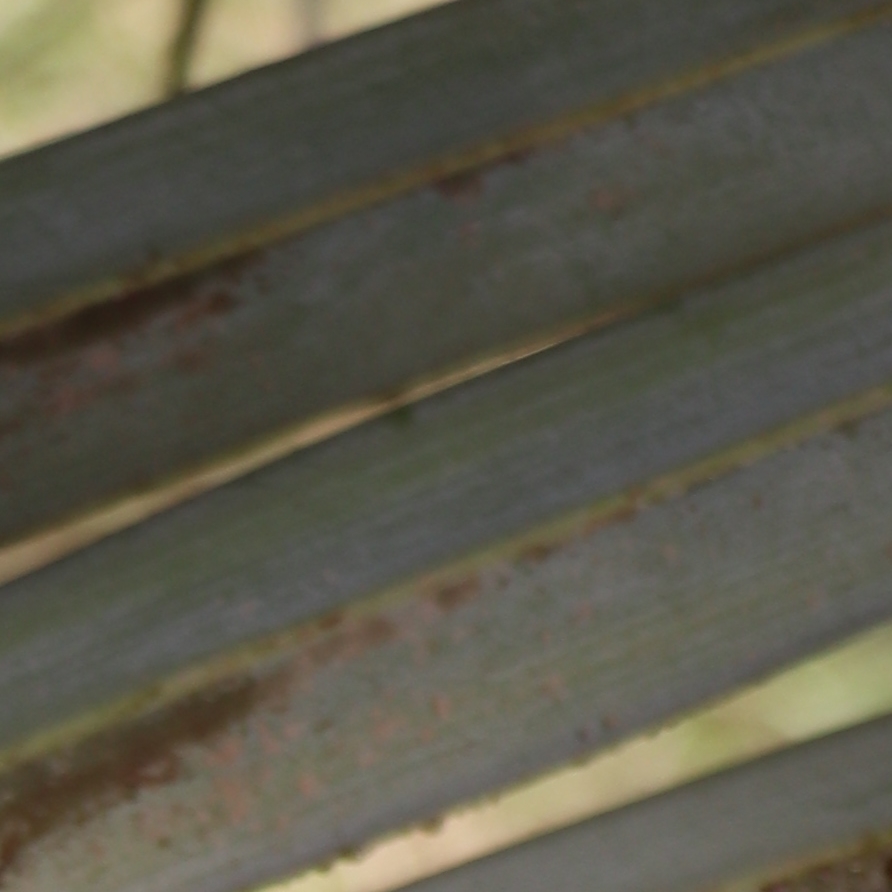
Label: Honey